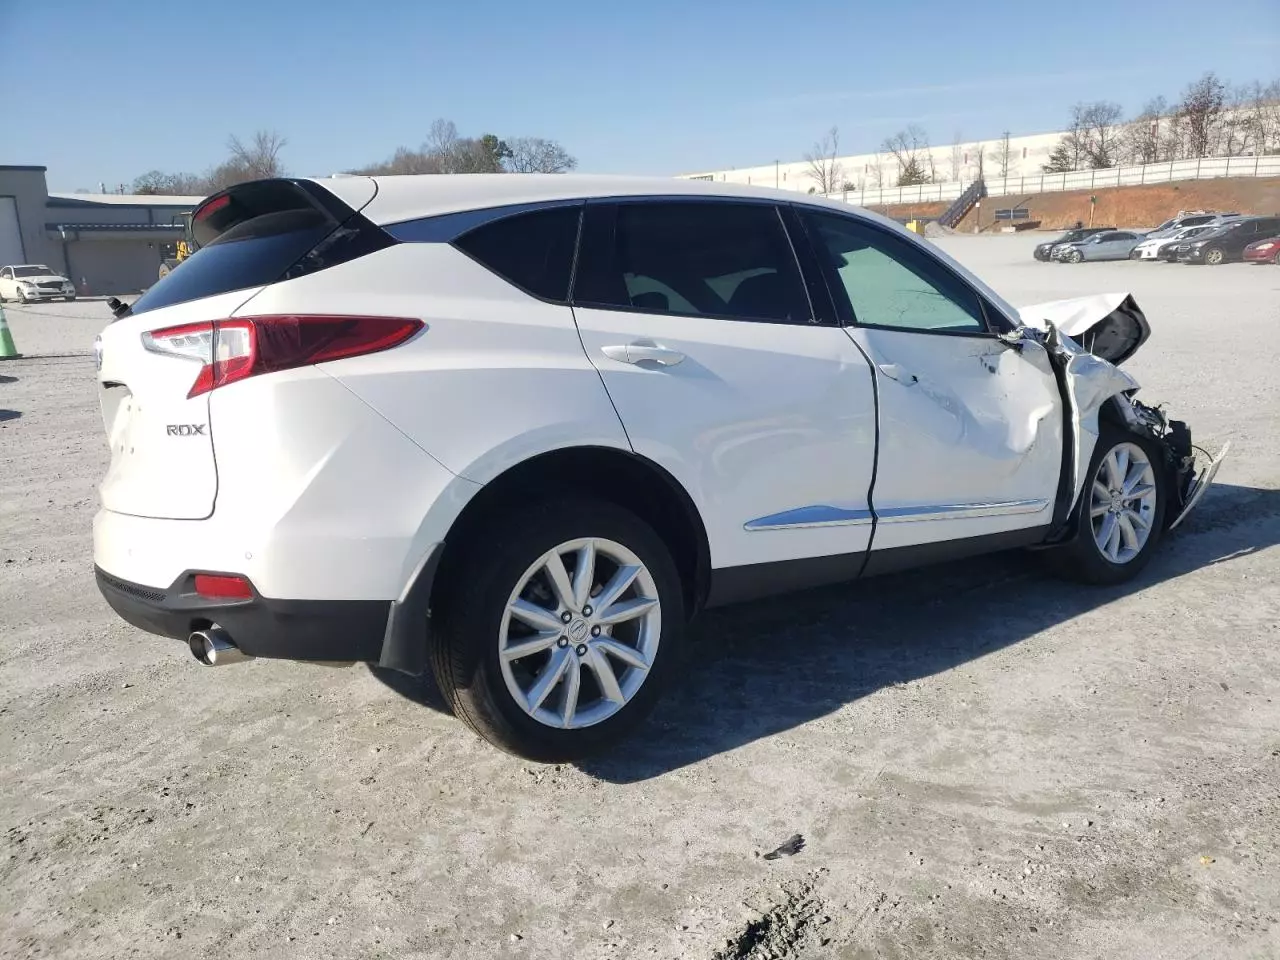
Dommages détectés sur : porte arrière droite, aile arrière droite, malle, feu arrière droit, feu arrière gauche, pare-choc arrière, plaque d'immatriculation arrière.
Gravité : mineur